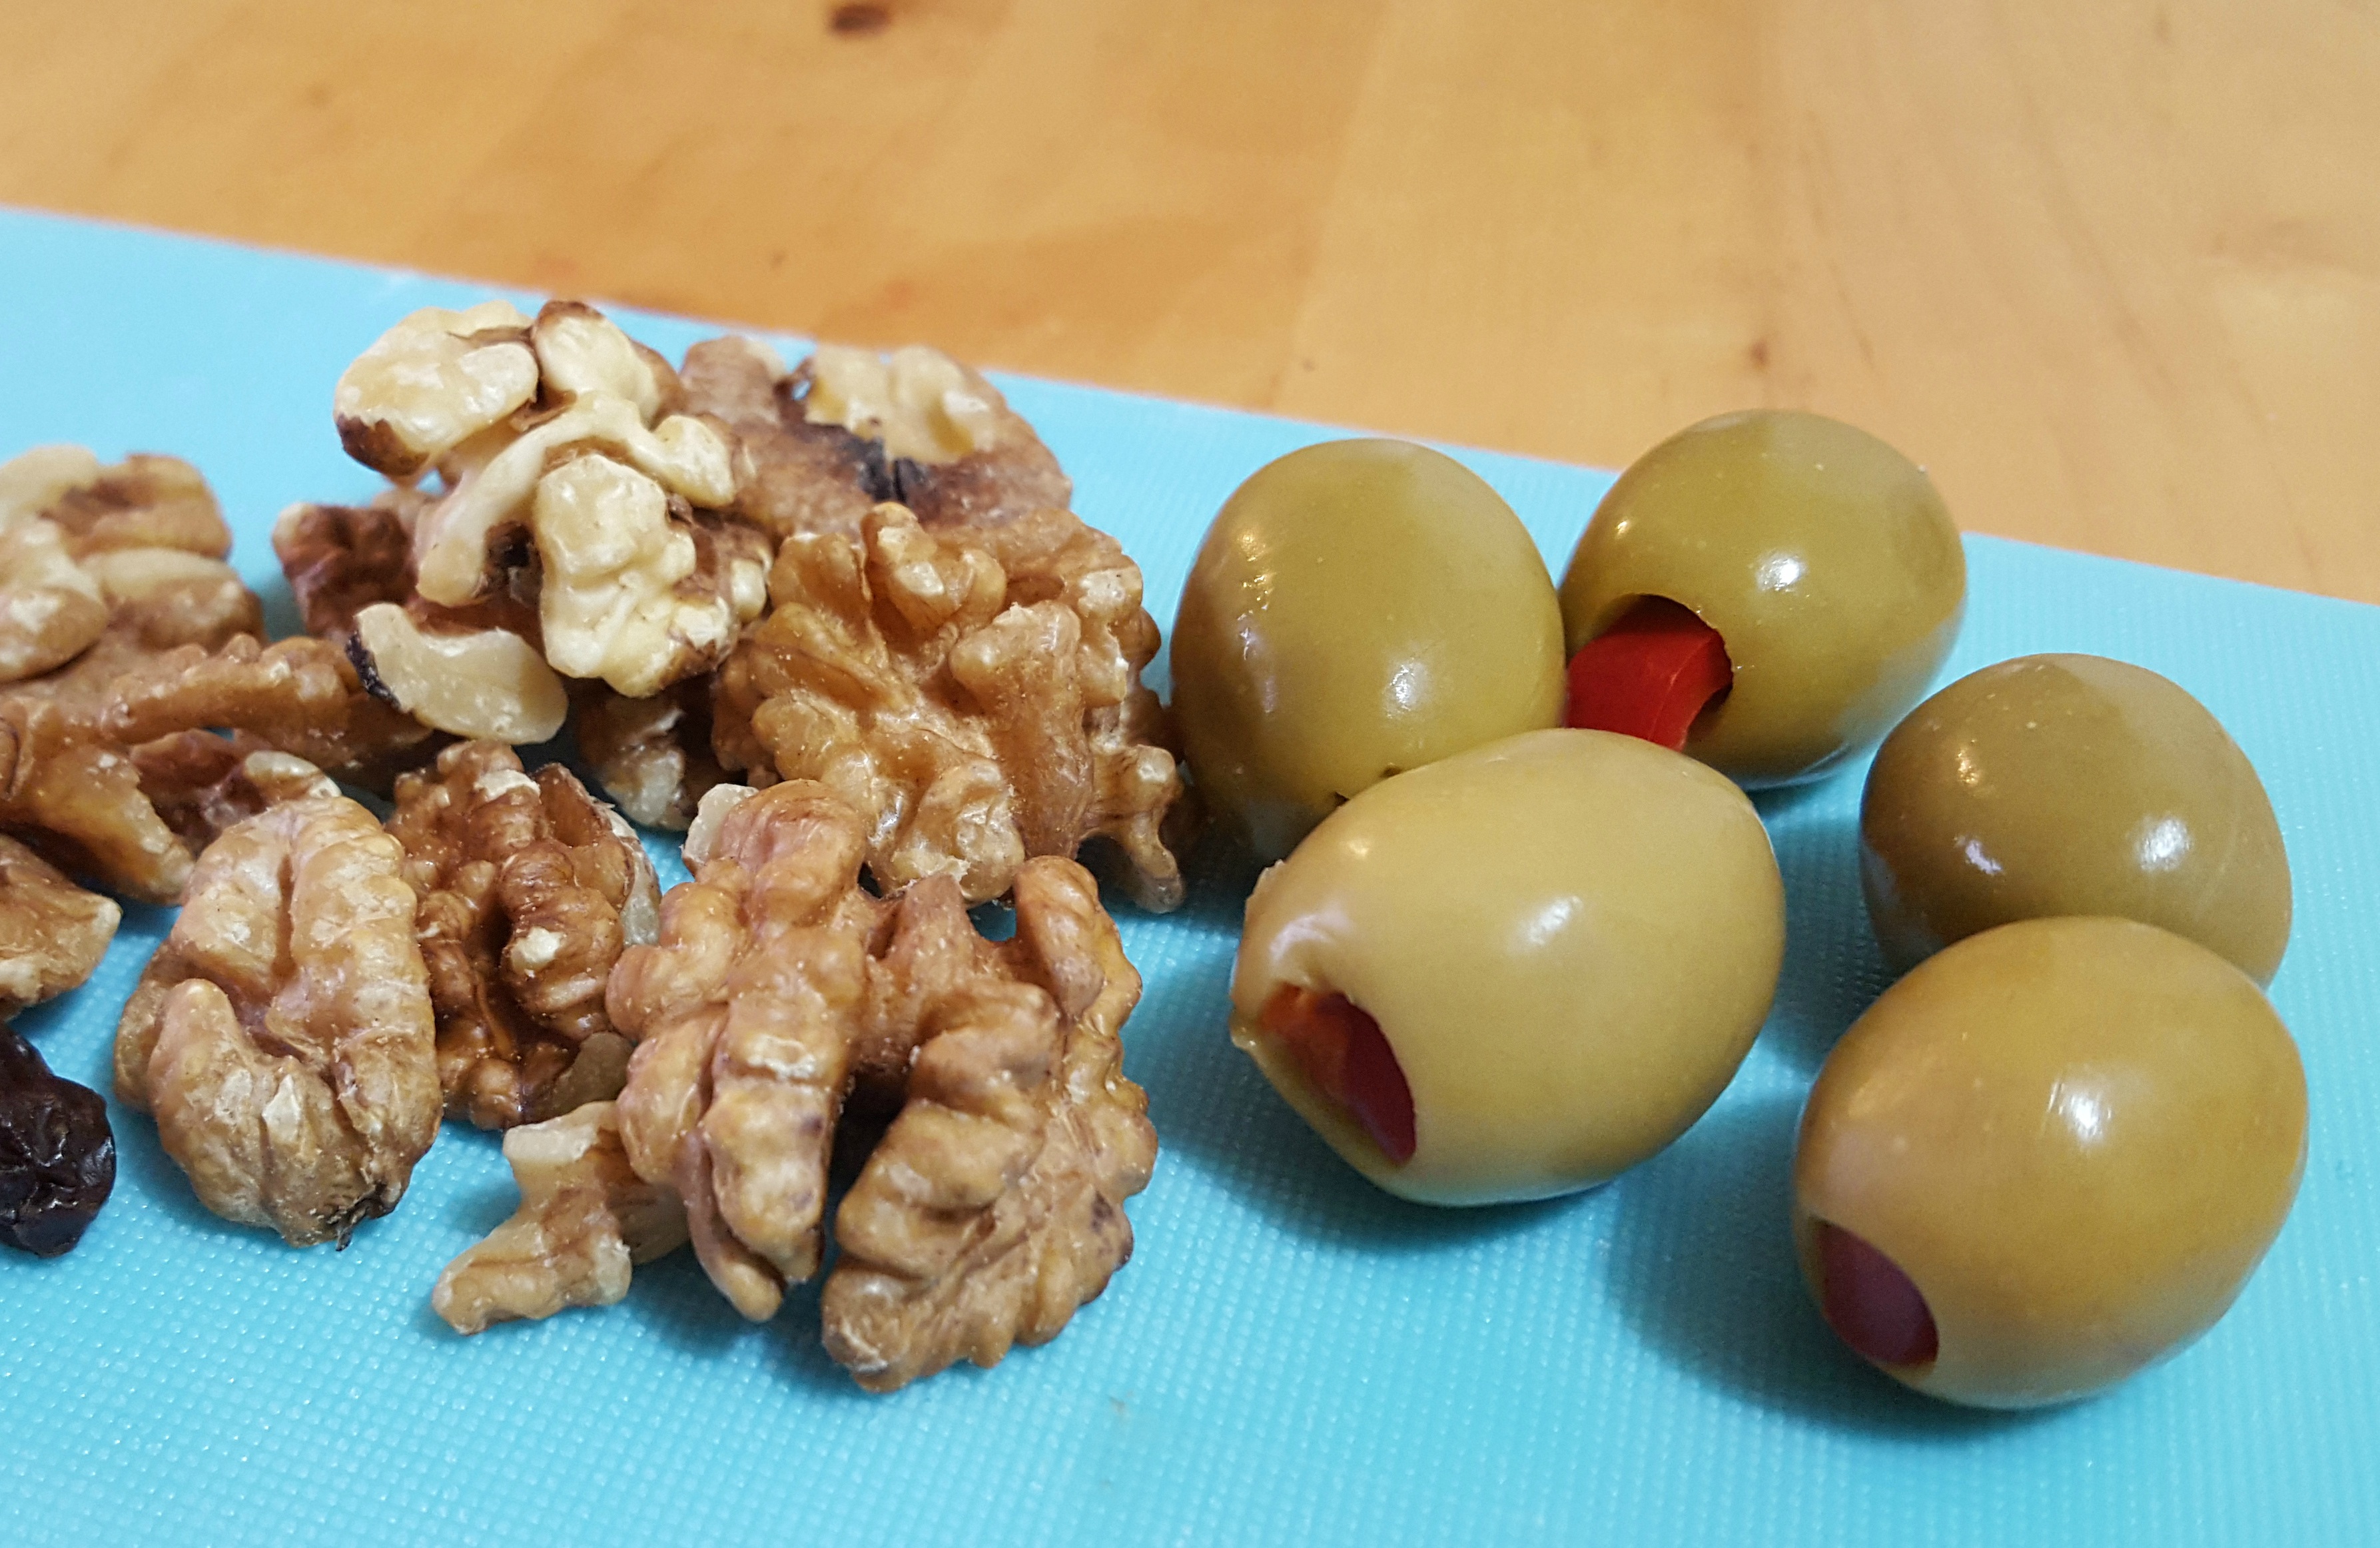
board, fruit, dish, meal, food, pepper, produce, kitchen, breakfast, gourmet, healthy, snack, dessert, cuisine, homemade, chopping board, walnut, nutrition, vegetarian, raw, raisin, italian, olive, appetizer, pimento, snack food